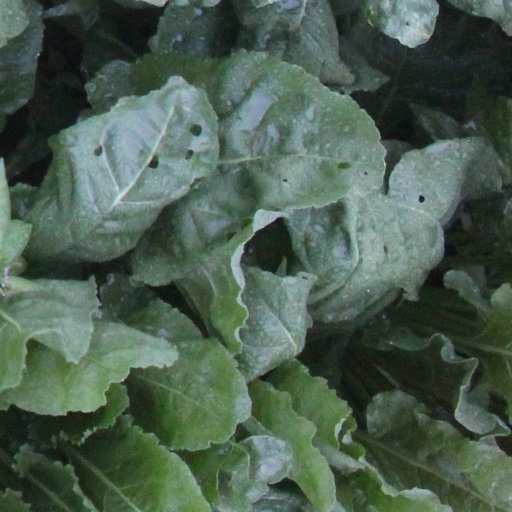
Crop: sugar beet